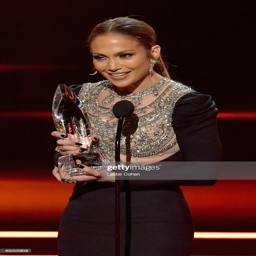
entertainer accepts an award onstage during awards .